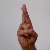
The image shows a hand gesture representing the letter 'R' in Indian Sign Language.